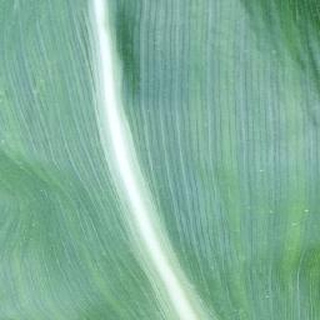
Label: healthy_corn